Fabrizio Angileri

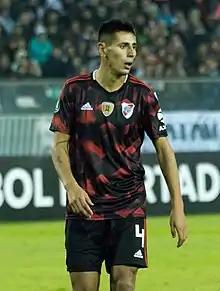
Angileri with River Plate in 2019

Fabrizio Germán Angileri (born 15 March 1994) is an Argentine professional footballer who plays as a left-back for Campeonato Brasileiro Série A club Corinthians.